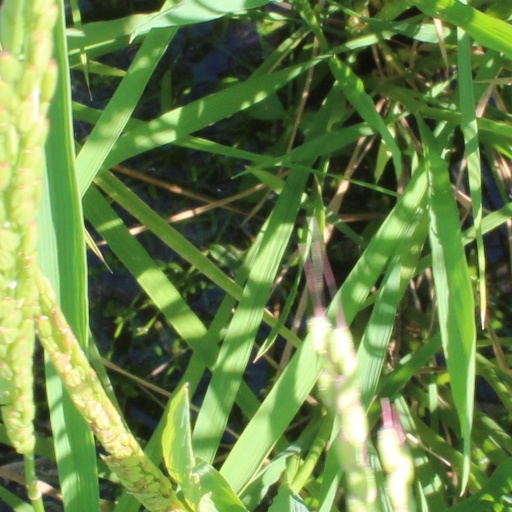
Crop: rice